Madonna and Child with Michael the Archangel and St Andrew

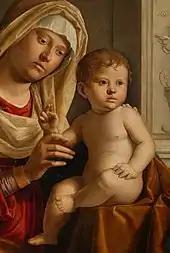
Detail of the Madonna and Child

The panel represents the Virgin with the Baby Jesus. On the left, Michael stands with a lance and on the right, Andrew the Apostle carries a cross. The background depicts the town of Collalto. At right, ruined marble architecture is seen in silhouette, with pilasters sculpted in classical motifs forming the background of the Virgin and Child. The novel composition accentuates the dynamism of the scene, which is depicted with sharp definition in the details and landscape, all in a soft, golden light.